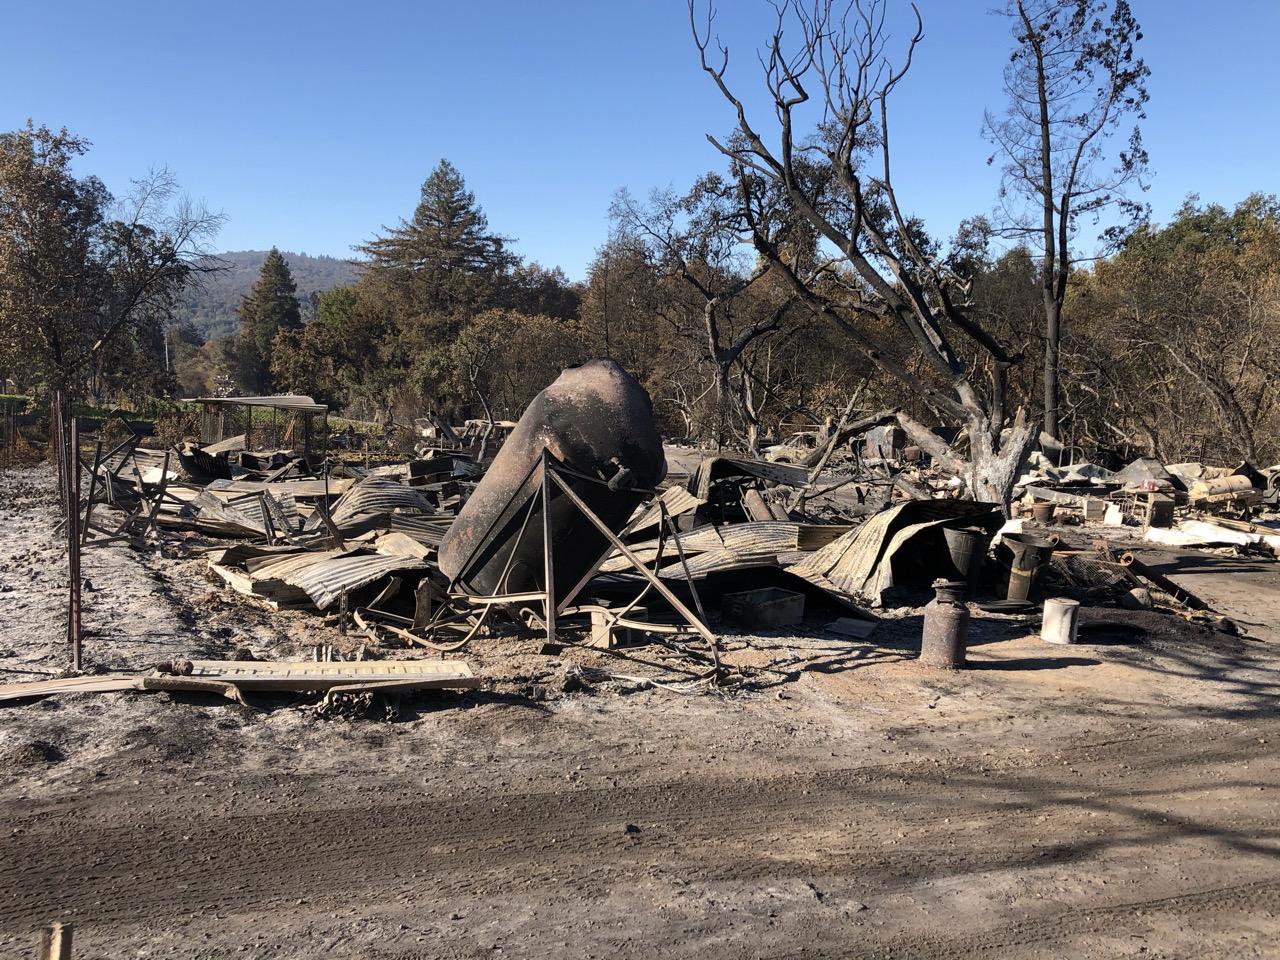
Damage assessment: destroyed